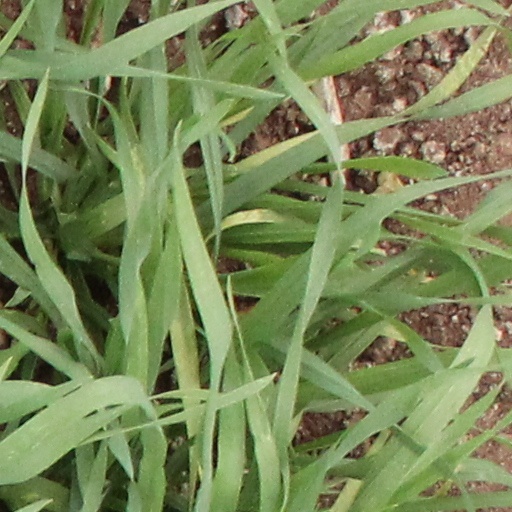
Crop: wheat